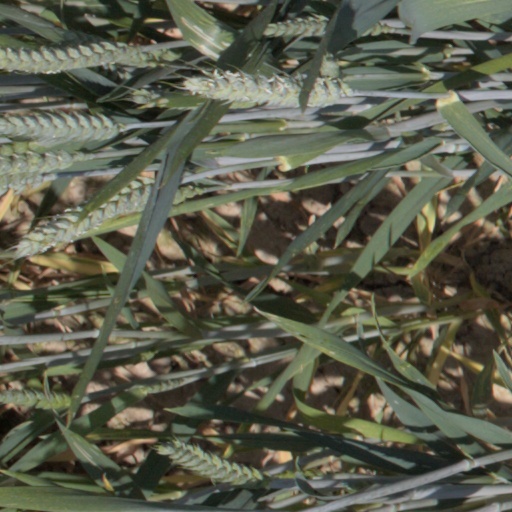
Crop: wheat